Archana Gautam

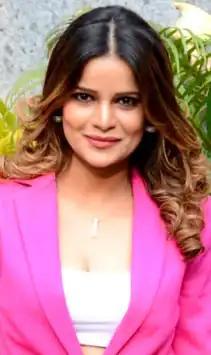
Gautam in 2023

Archana Gautam (born 1994 or 1995) is an Indian actress, politician, and model. She was crowned as Miss Uttar Pradesh 2014, "Miss Bikini India" 2018 and represented India at "Miss Cosmos World" 2018, and won sub title of Most Talent 2018. She is known for participating in reality shows "Bigg Boss 16" and where she emerged as the third runner-up, and "".